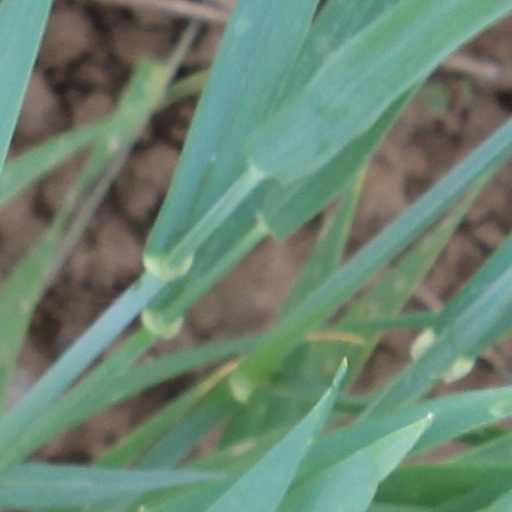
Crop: wheat